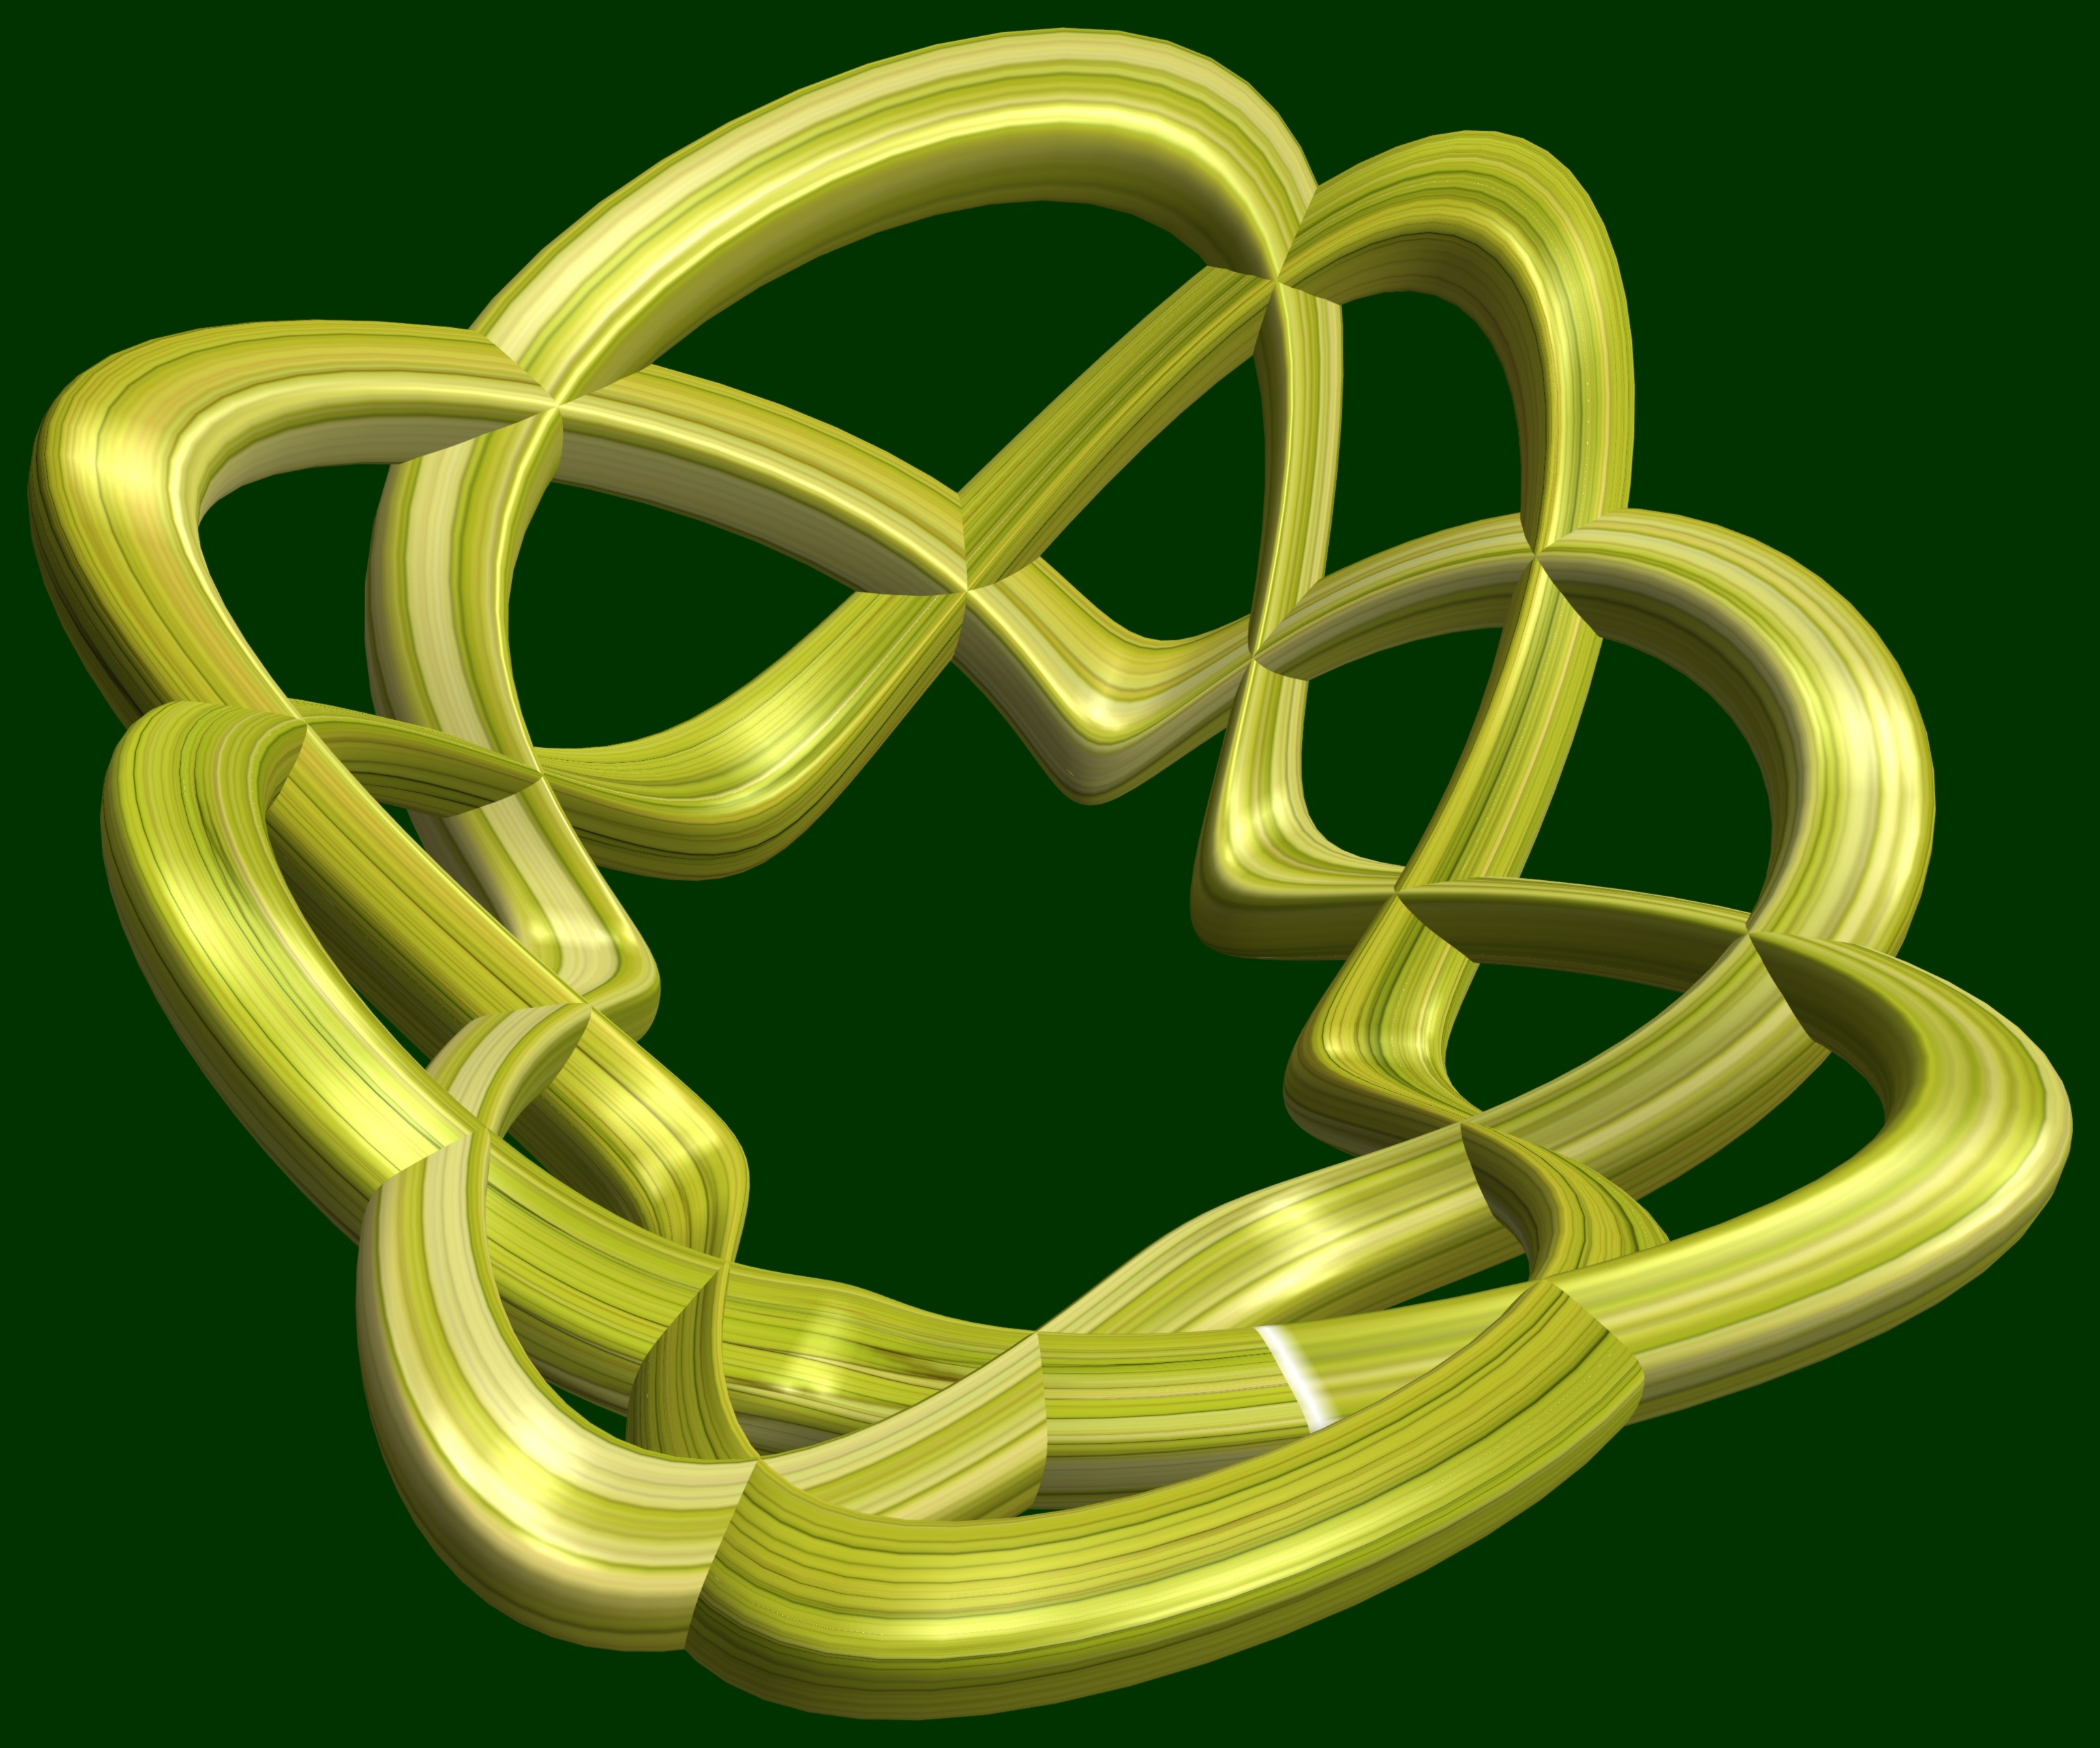
abstract, structure, texture, number, pattern, green, symbol, geometry, circle, font, sculpture, design, symmetry, 3d, graphic, rings, shape, torus, mathematica, cg, parametricplot3d, code, program, algorithm, mapping, geometricsculpture, lissajous